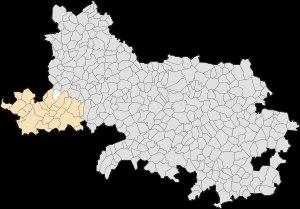
Monchel-sur-Canche est une commune française située dans le département du Pas-de-Calais en région Hauts-de-France.